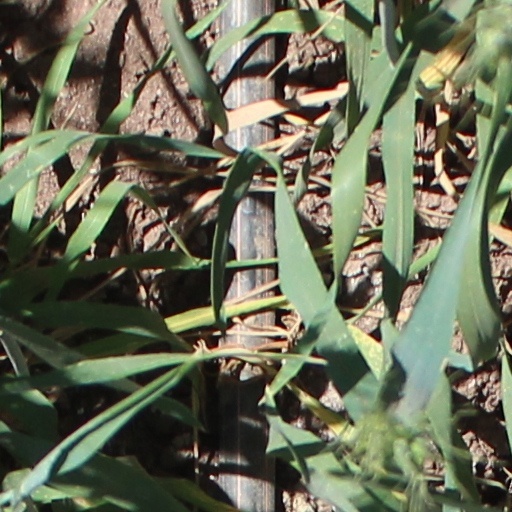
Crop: wheat